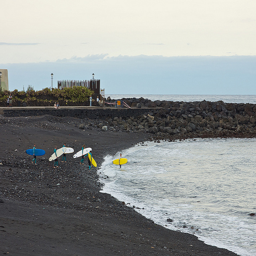
A group of men carrying surfboards into the ocean.
Picture of beach with individual going into the water with his surfboard.
Group of surfers with different colored boards walking into the ocean.
Several people at the edge of the water carrying their surf boards.
Several surfers and their surf boards going into ocean.